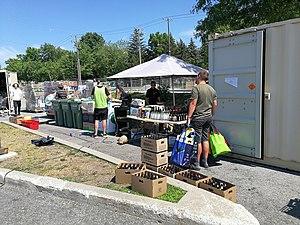
Suite au rappel du gouvernement du Québec de l'obligation des marchands d'organiser la collecte des contenants consignés, certaines entreprises, comme ce IGA à Montréal, mettent en place des stations de collecte dans leur stationnement.
La pandémie de Covid-19 au Québec est une crise sanitaire provoquée par la maladie à coronavirus 2019. Cet article décrit l'historique, les conséquences scientifiques, politiques, sociales et économiques de la pandémie dans cette région du monde.